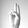
ASL letter: U